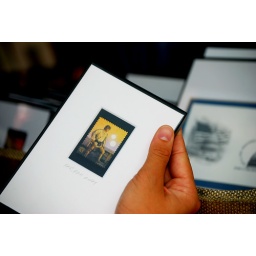
at a stand in the capitol hill flea market